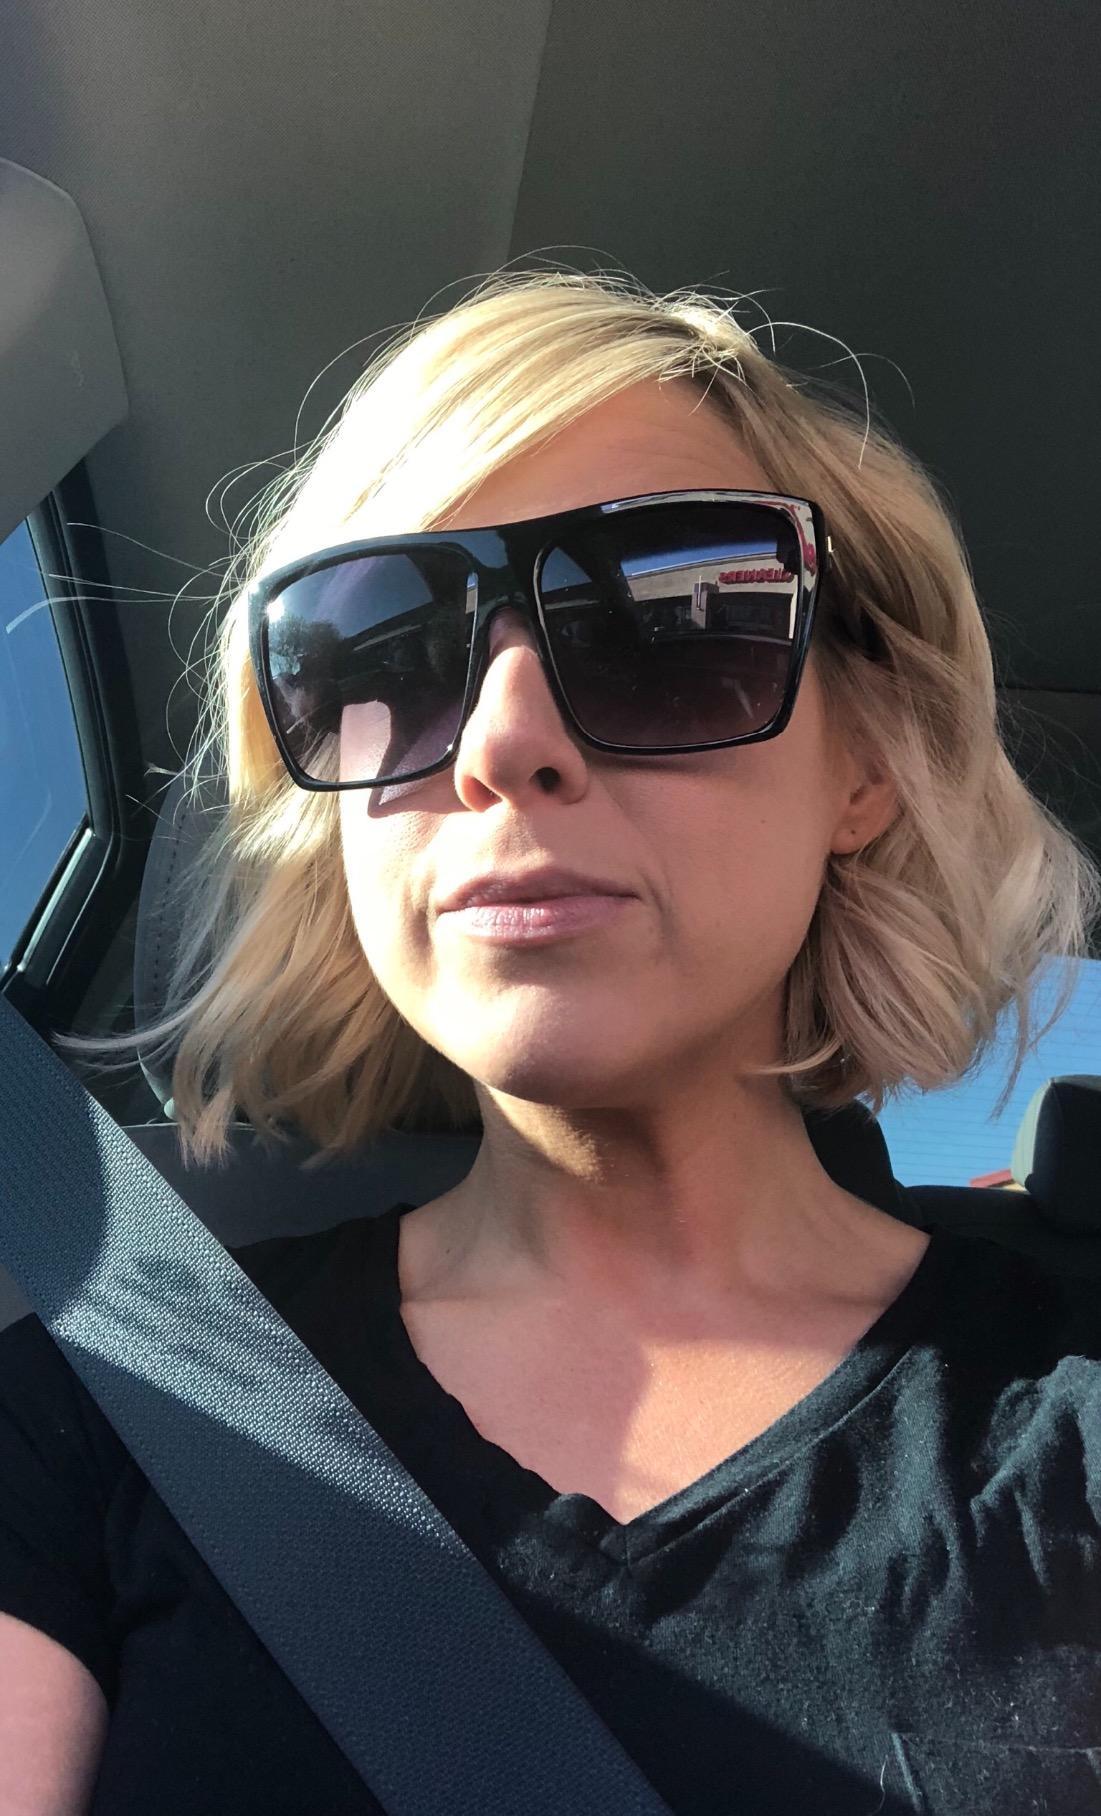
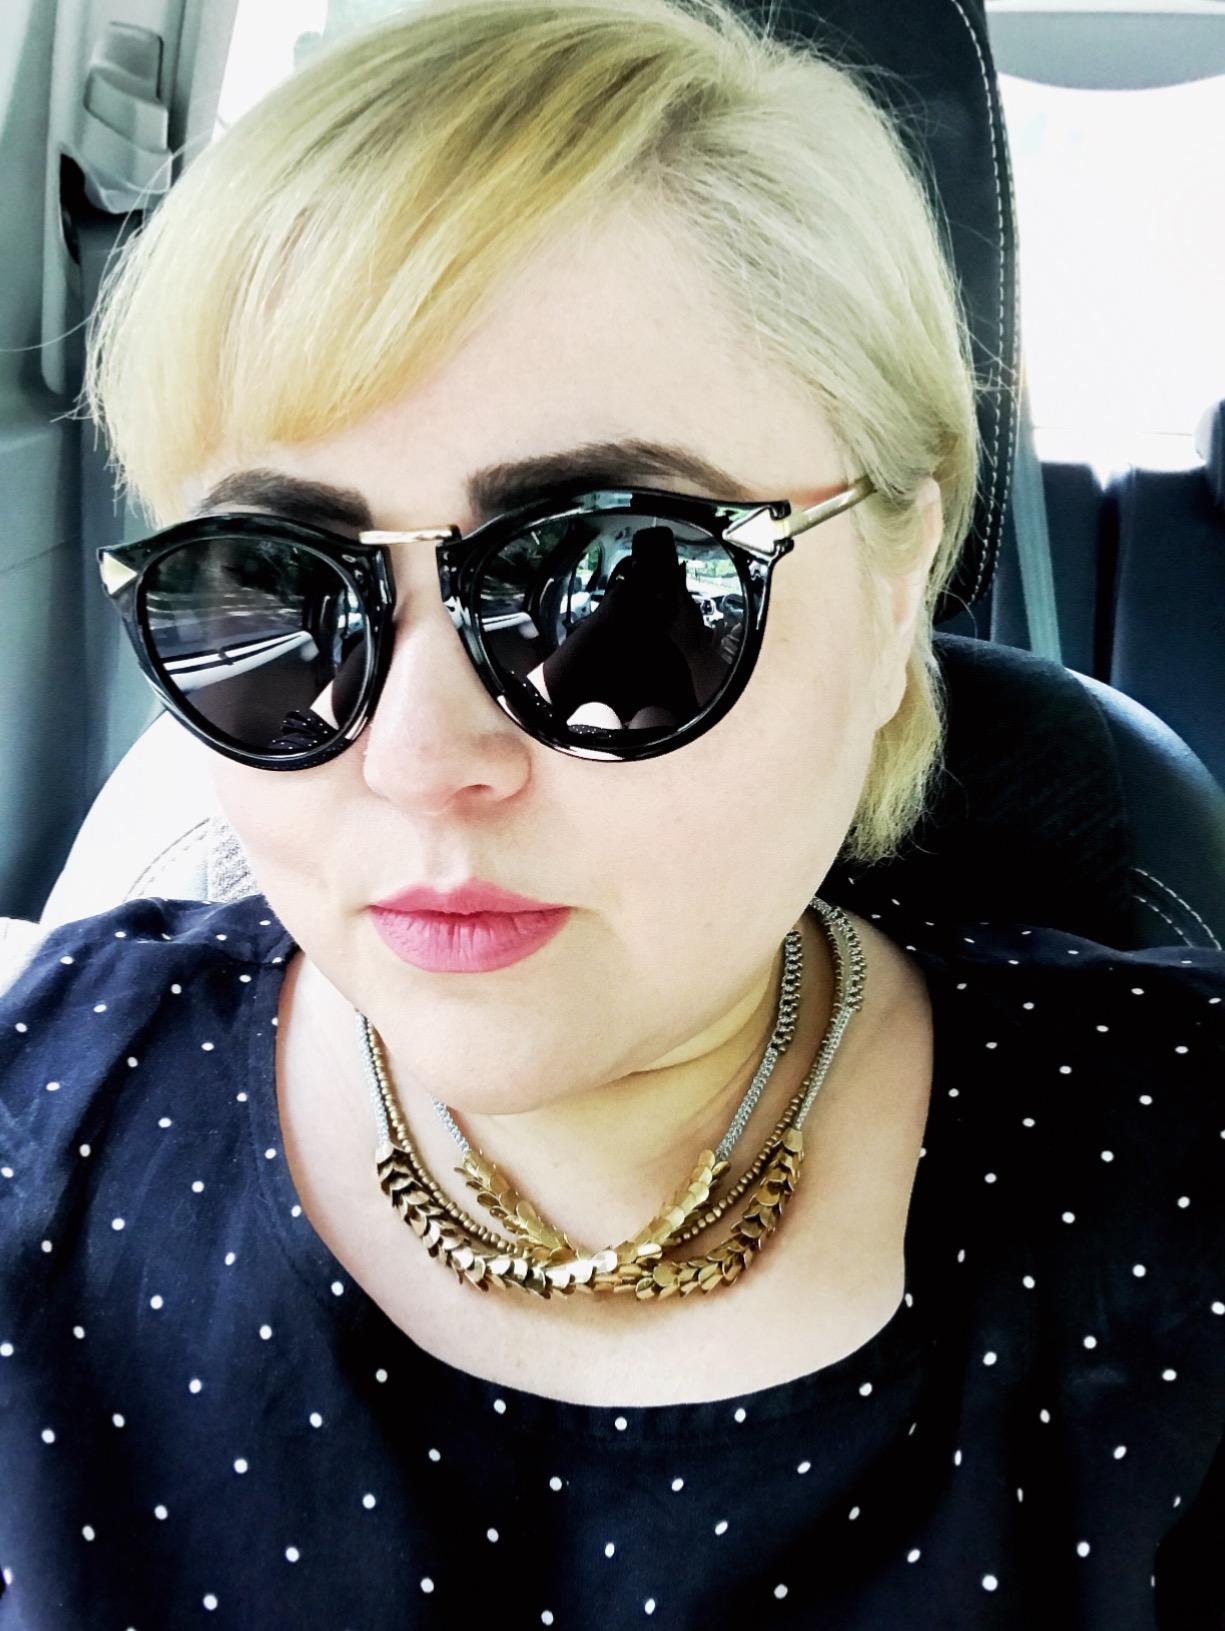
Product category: accessories_sunglasses
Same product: no